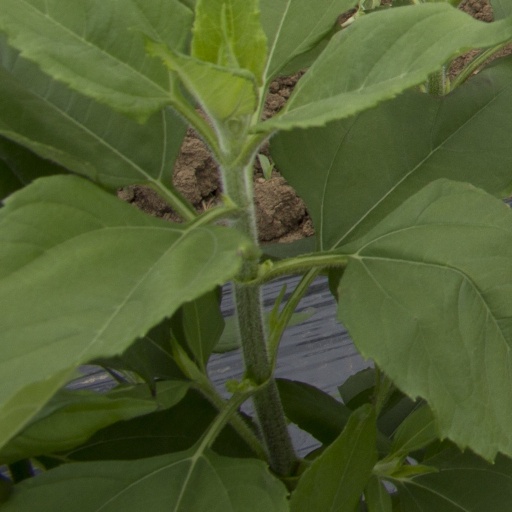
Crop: Jerusalem artichoke